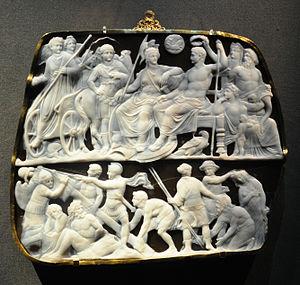
Grand Camée de Vienne, dit l’apothéose d’Auguste. L’empereur défunt fait l’objet d’un nouveau culte officiel, l’apothéose.
Le musée d'Histoire de l'art de Vienne de Vienne, en Autriche est un musée d'art considéré comme l'un des premiers musées d'art ancien du monde.